Yoram Dori

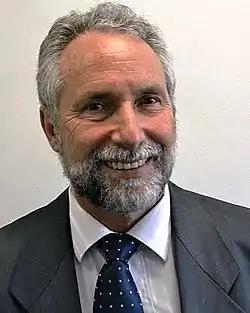
Yoram Dori, 2015

Yoram Dori (born 1950) is a strategic advisor and biographies writer. He served for years as a close advisor for Israel's President Shimon Peres. Dori is the director general of Dori ltd.